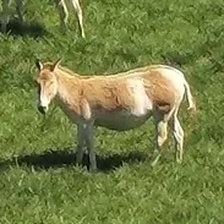
Pose orientation: left